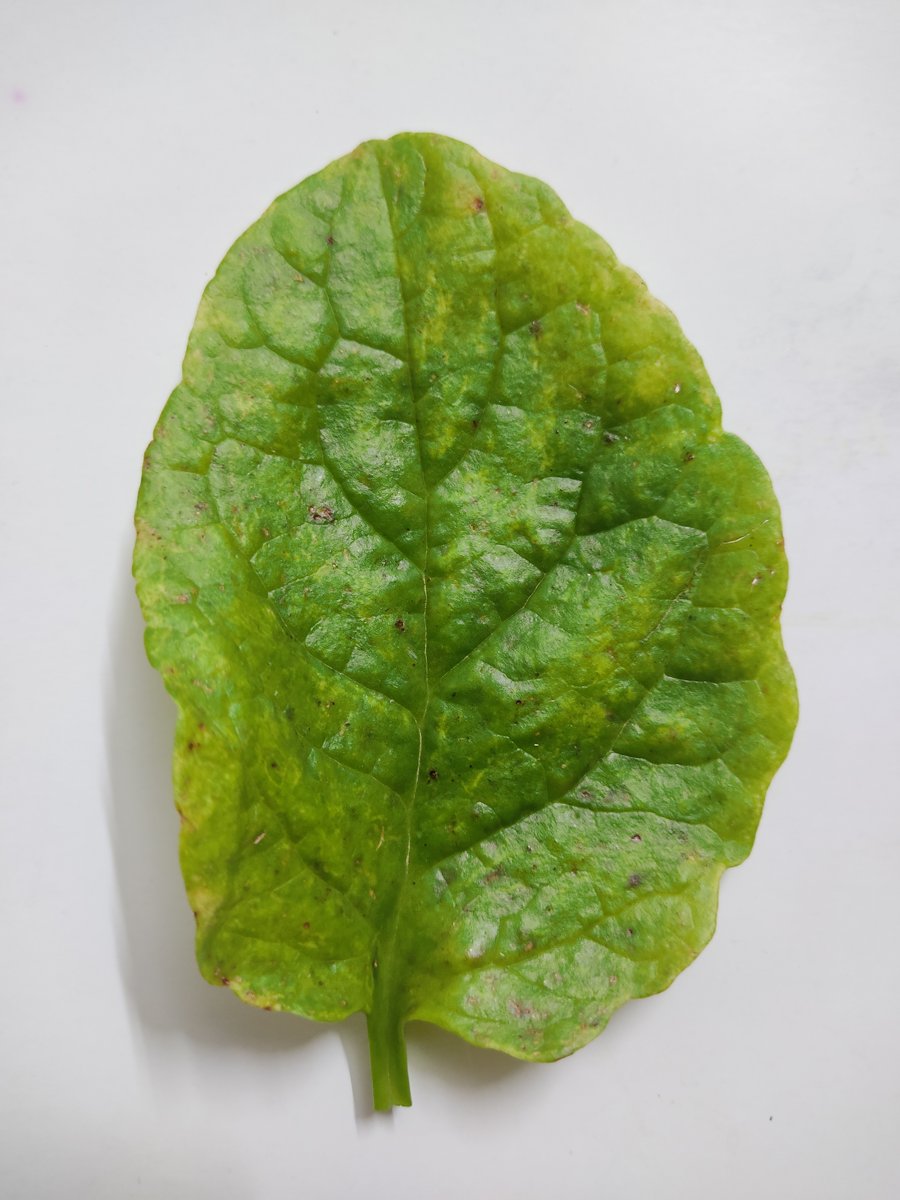
Label: Downy-Mildew